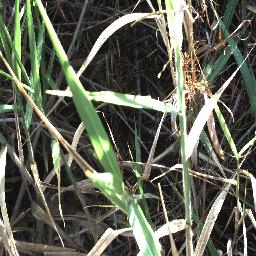
Label: negative